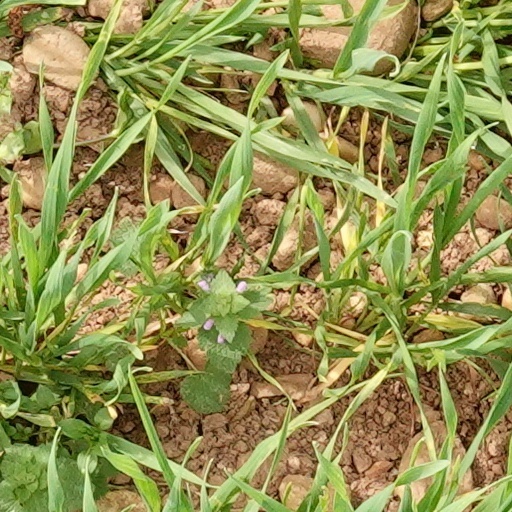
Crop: wheat